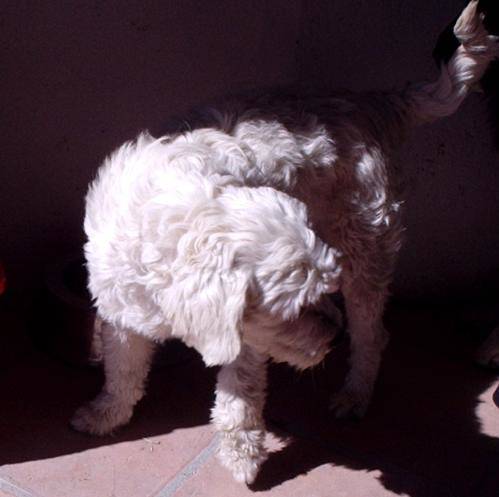
Label: dog